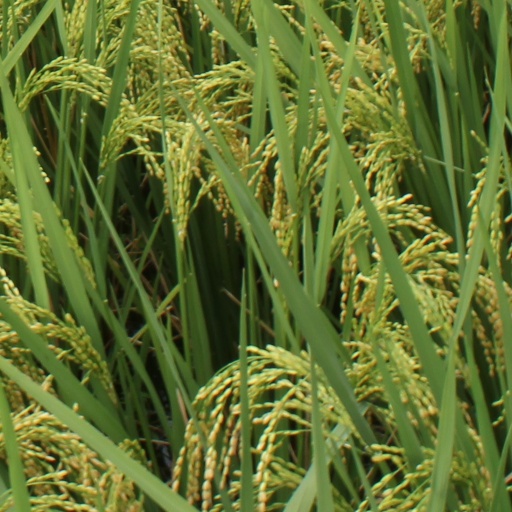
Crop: rice